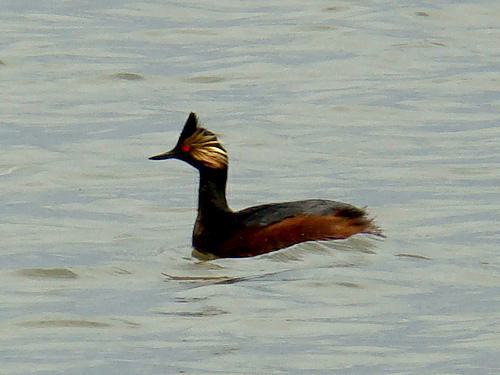
A photo of a eared grebe